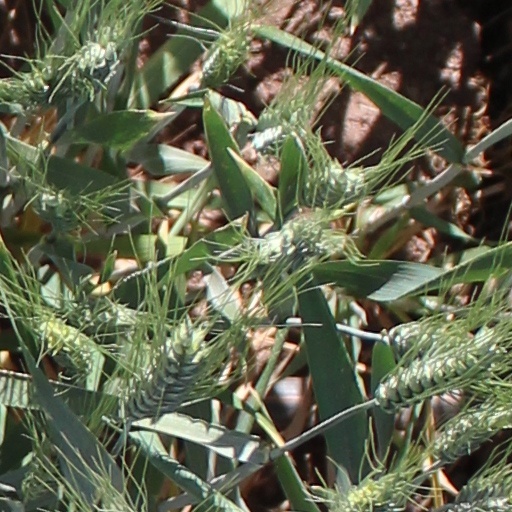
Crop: wheat